Mount Buffalo National Park

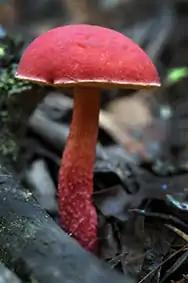
"Boletellus obscurecoccineus", rhubarb bolete

Climate data are sourced from Mount Buffalo Chalet, situated at an altitude of . An extreme winter rainfall peak is noted, with a large quantity falling as heavy snow.